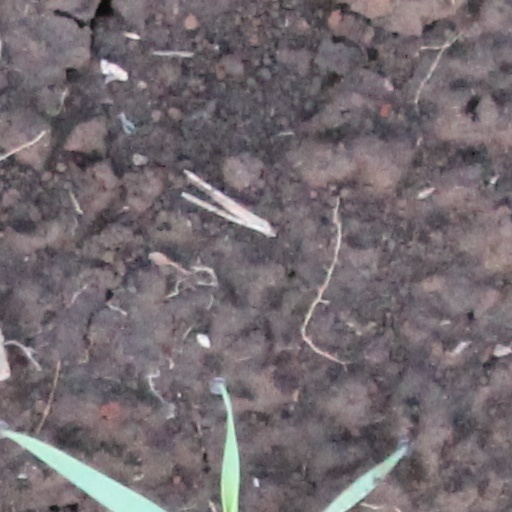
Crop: wheat